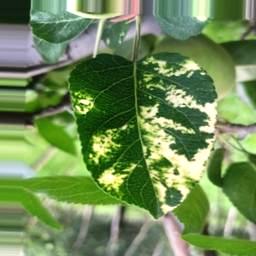
Label: Apple_Mosaic